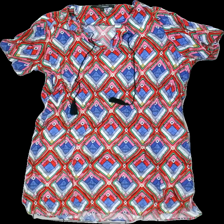
View: front
Type: Dress
Category: Ladies
Brand: Kappahl
Colors: Red, Pink, Blue, Green, White, Black, Beige
Material: 100% viskos
Pattern: Geometric print
Cut: V-collar
Size: L
Season: All
Price range: 50-100
Recommended usage: Reuse
Description: klänning med geometriskt mönster